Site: brandenburg
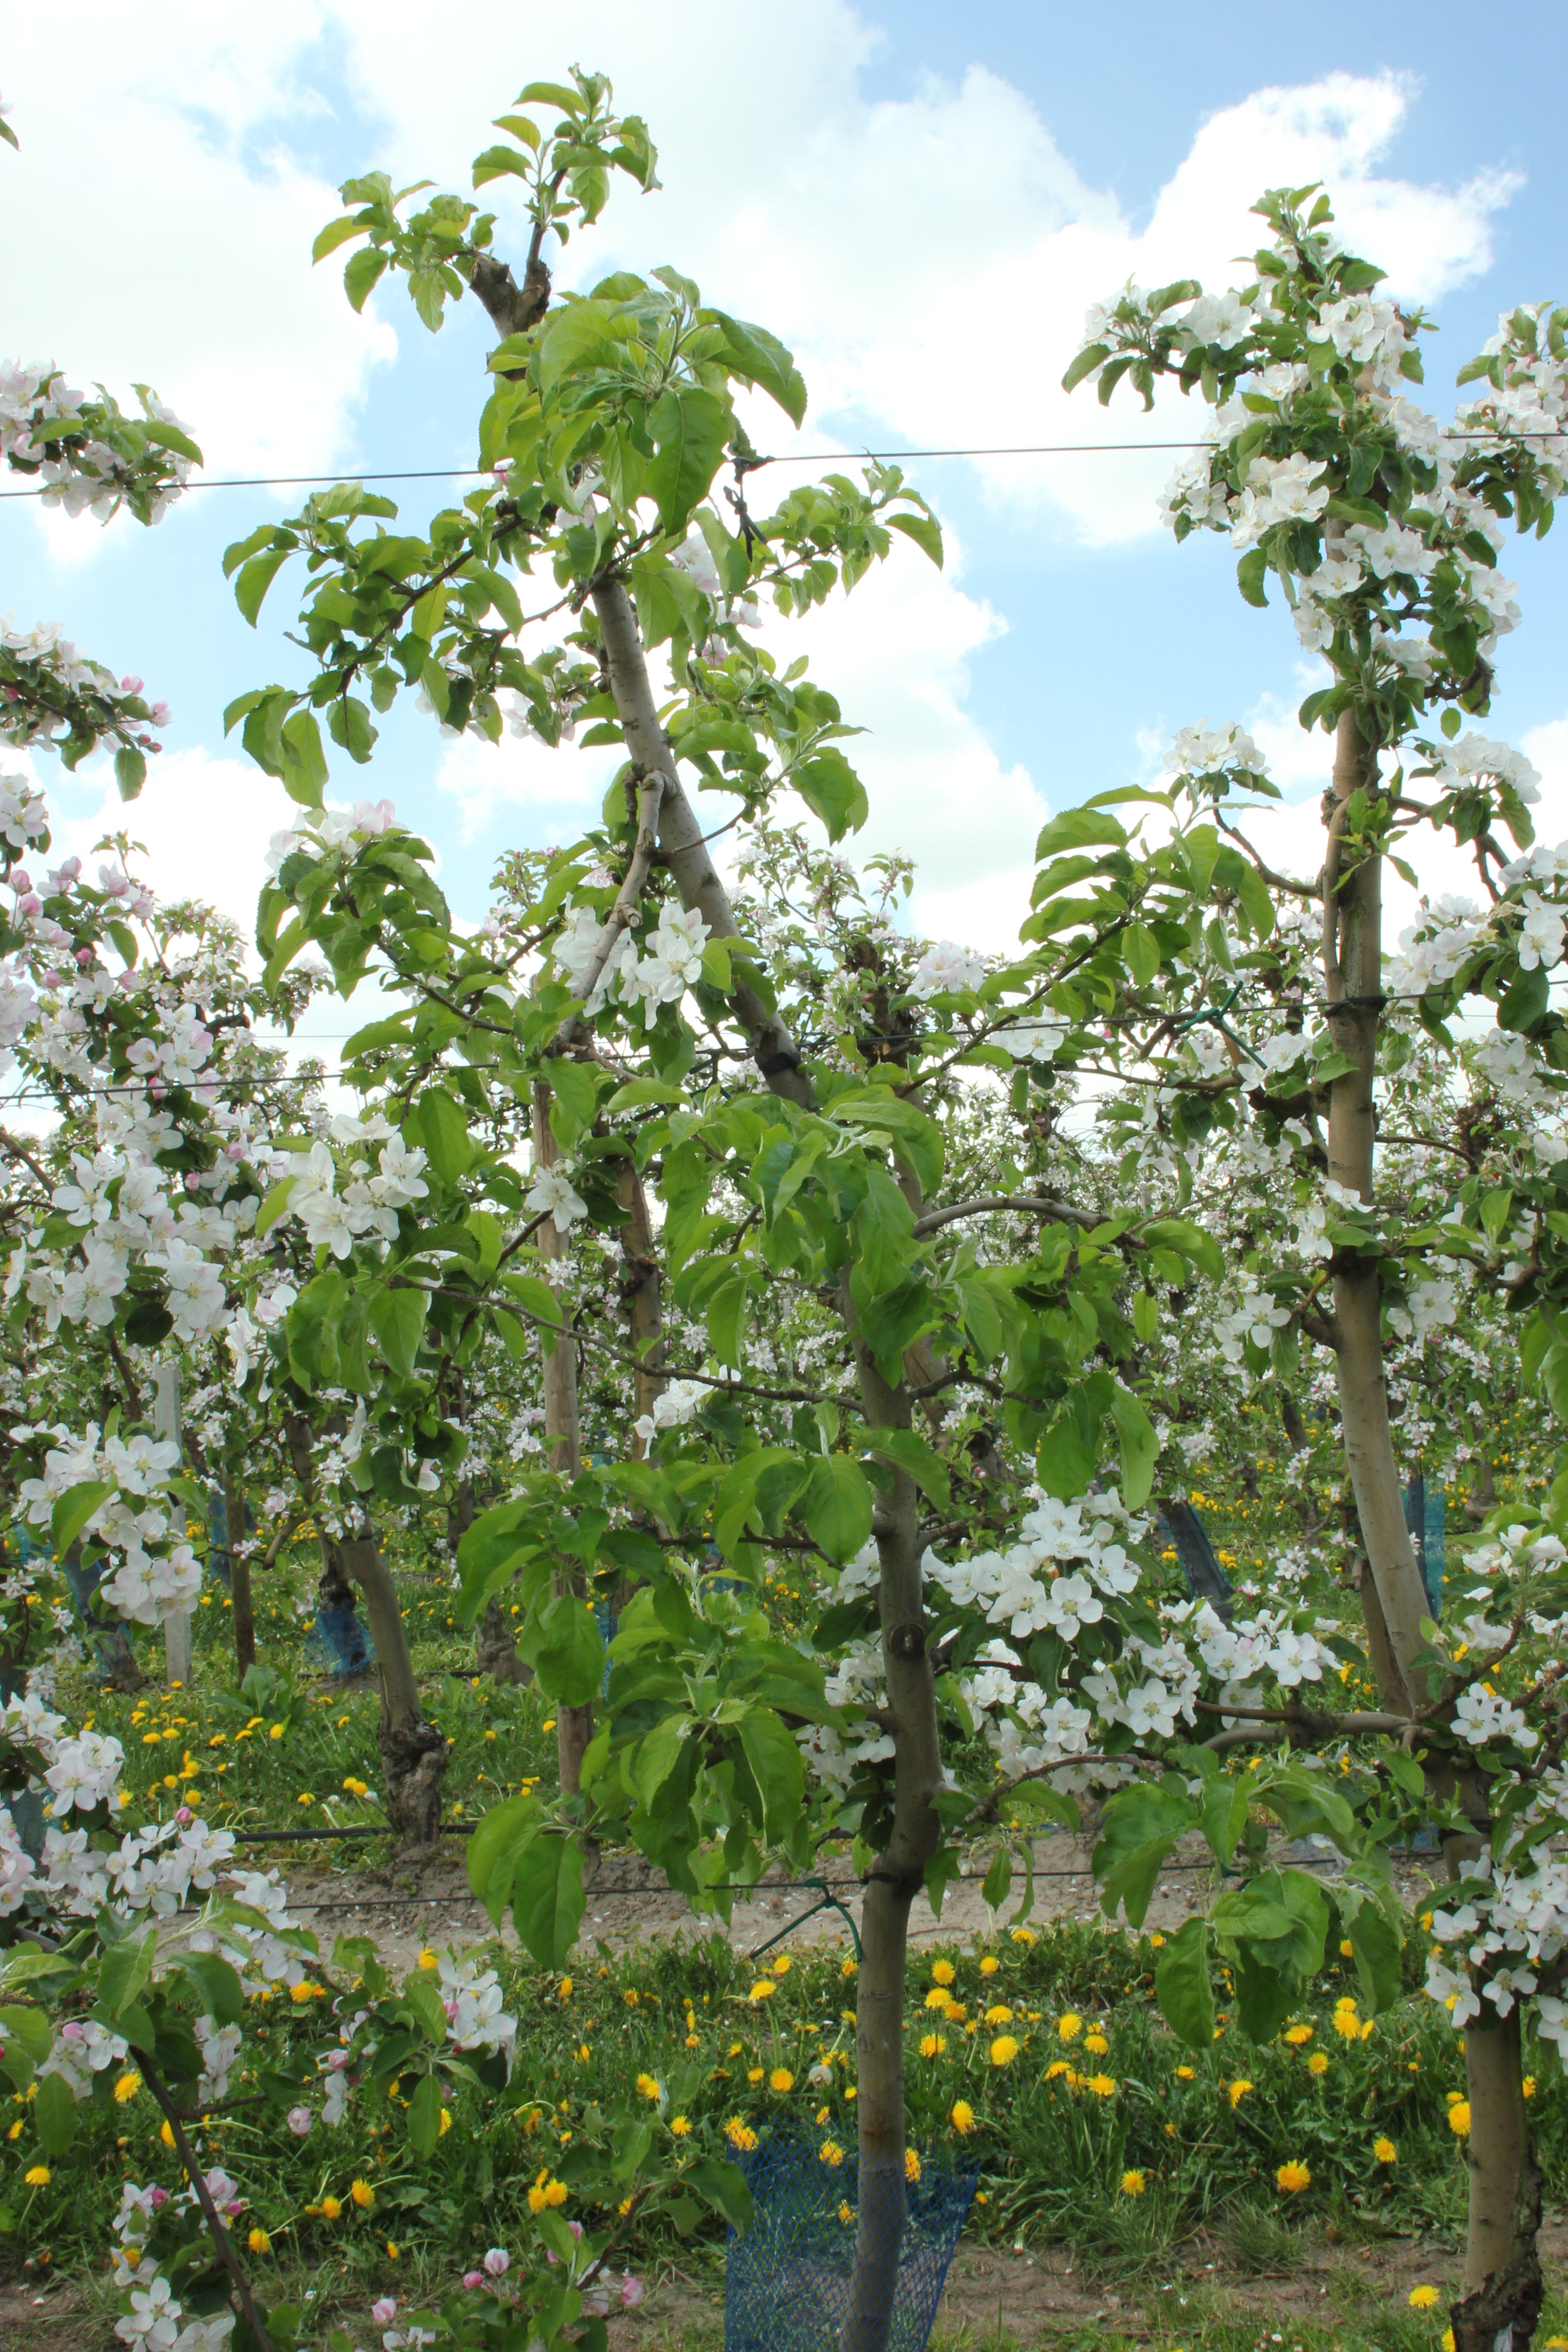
Growth stage (BBCH 65): Flowering